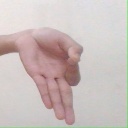
अक्षर: ज्ञ